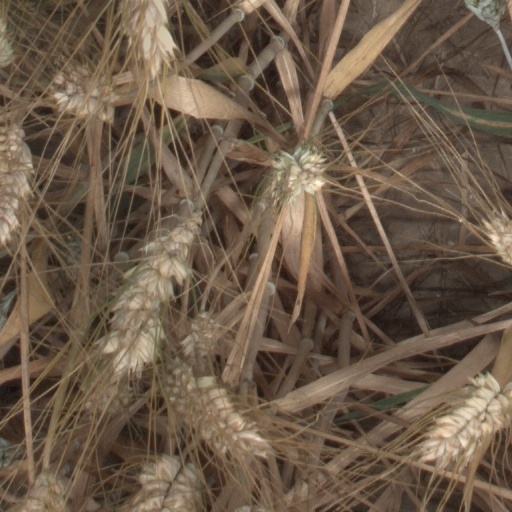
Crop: wheat